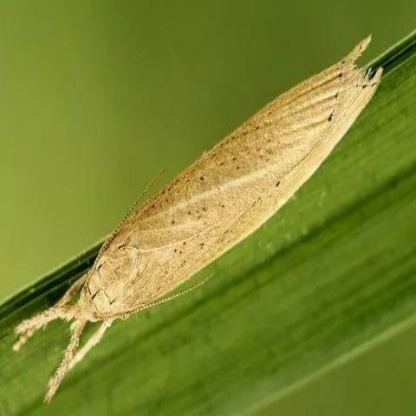
Nhãn: Sâu đục thân (Sọc nâu )( Chilo suppressalis )